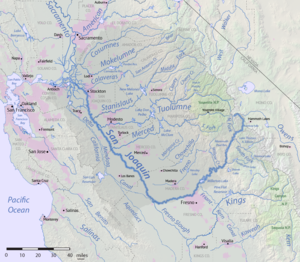
Le San Joaquin est un fleuve de 530 km de longueur, qui coule en Californie, à l'ouest des États-Unis.